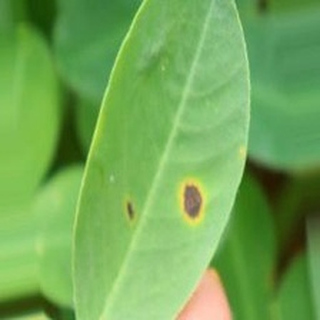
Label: groundnut_early_leaf_spot